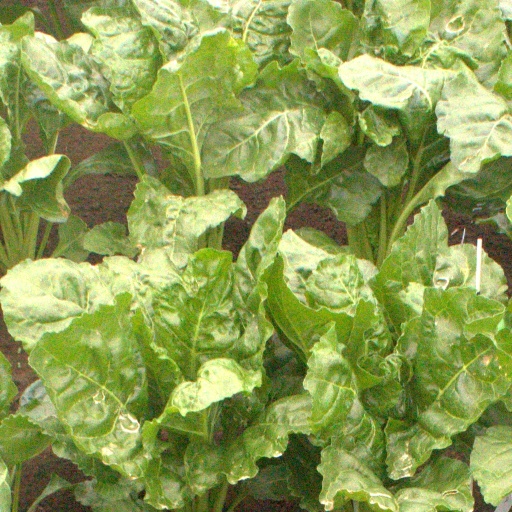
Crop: sugar beet